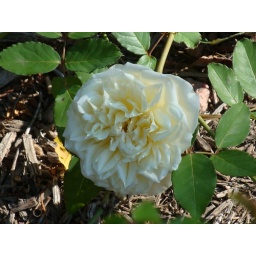
Mrs. Dudley Cross looks showing more yellow than pink in this photo